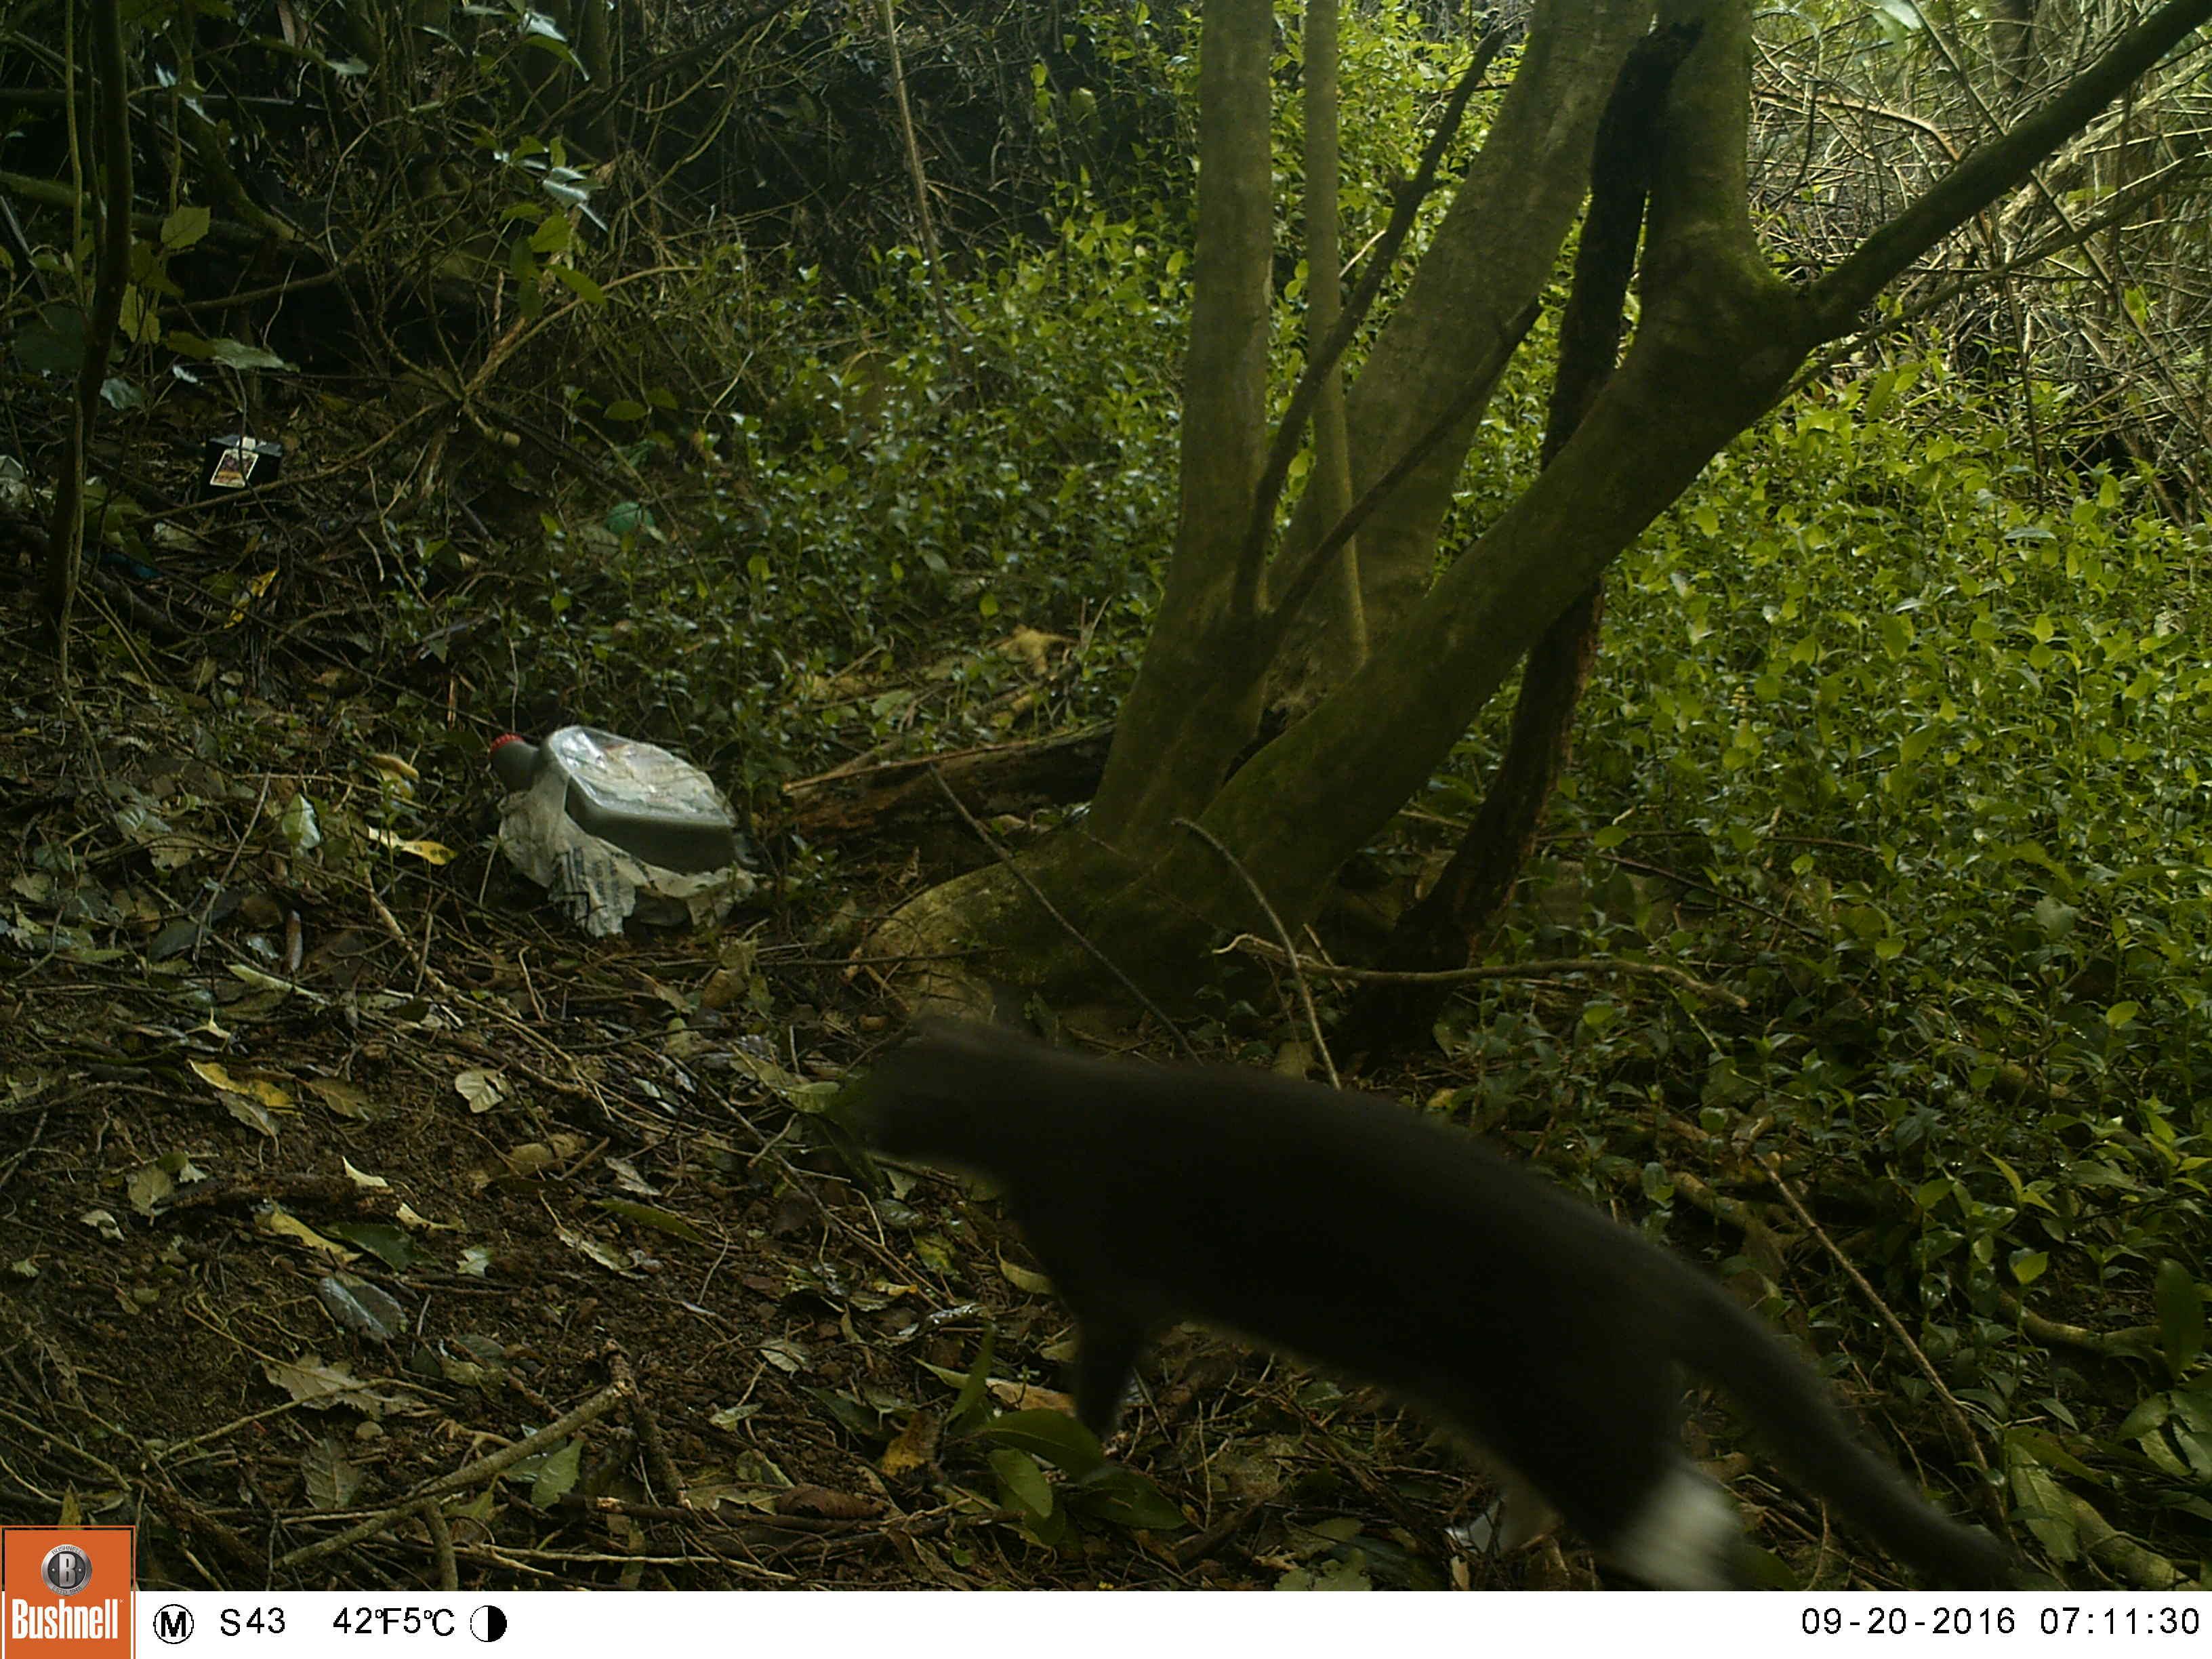
Species: Felis catus